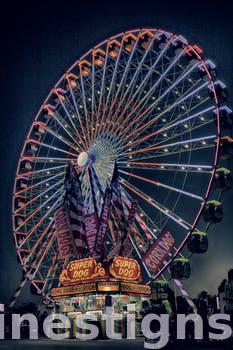
Label: Watermark